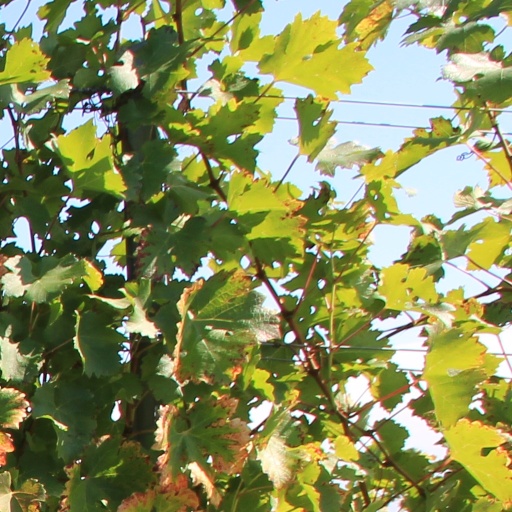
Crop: grape